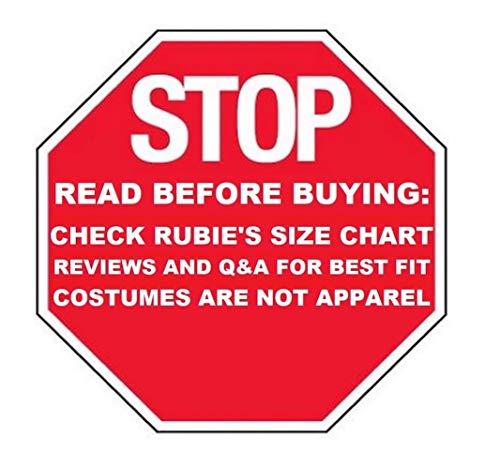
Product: Universal Studios Monsters Child's Bride of Frankenstein Costume, Large
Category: Clothing, Shoes & Jewelry | Costumes & Accessories | Kids & Baby | Girls | Costumes
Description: Universal Studios Monsters Child's Bride of Frankenstein Costume, Large.
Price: $28.08
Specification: ProductDimensions:13.5x11x3.2inches|ItemWeight:1.35pounds|ShippingWeight:1.35pounds(Viewshippingratesandpolicies)|DomesticShipping:ItemcanbeshippedwithinU.S.|InternationalShipping:ThisitemcanbeshippedtoselectcountriesoutsideoftheU.S.LearnMore|ASIN:B000UU3VC4|Itemmodelnumber:882629L|Manufacturerrecommendedage:8-10years